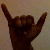
The image shows a hand gesture representing the letter 'Y' in Indian Sign Language.